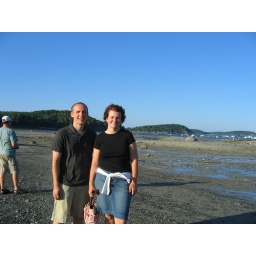
At low tide you can walk across the sand bar to the island in the background.